Northwestern University

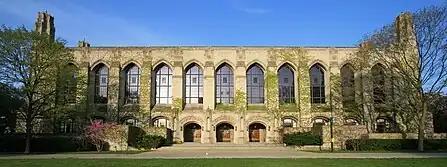
Deering Library, named in memory of Charles Deering

In Fall 2008, Northwestern opened a campus in Education City, Doha, Qatar. Through the Medill School of Journalism and School of Communication, NU-Q offers bachelor's degrees in journalism and communications respectively. However, some have questioned whether NU-Q can truly offer a comparable journalism program to that of its U.S. campus given Qatar's instances of censorship and strict limits on journalistic and academic freedoms. The Qatar Foundation for Education, Science and Community Development, a private charitable institution founded by former emir Sheikh Hamad bin Khalifa Al Thani and his wife and mother of the current emir Sheikha Moza bint Nasser, provided funding for construction and administrative costs, as well as support to hire 50 to 60 faculty and staff, some of whom rotate between the Evanston and Qatar campuses. Northwestern receives roughly $45 million per year to operate the campus. In February 2016, Northwestern reached an agreement with the Qatar Foundation to extend the operations of the NU-Q branch for an additional decade, through the 2027–2028 academic year.